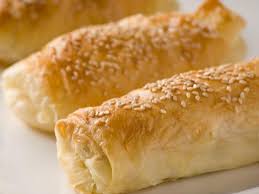
Yemek: borek